Mashantucket Pequot Museum and Research Center

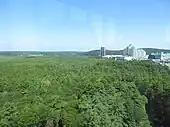
View of the casino and hotel from the observatory at the museum

The museum's permanent collection includes artifacts of Native American peoples of eastern North America from the 16th century to the 20th century, as well as commissioned art works and traditional crafts by modern Native Americans. A series of interactive exhibits and life-size three-dimensional dioramas depicts the lifeways and history of the Mashantucket Pequot and their ancestors from the last glacial period through modern times. One highlight is a walk-through re-creation of a coastal Pequot village around the year 1550, shortly before the first contact with Europeans. The village is populated by 51 life-size figures of Pequot individuals engaged in activities such as building wigwams, sharpening arrows, and weaving mats. A photomural of an oak-hickory forest surrounds the village.